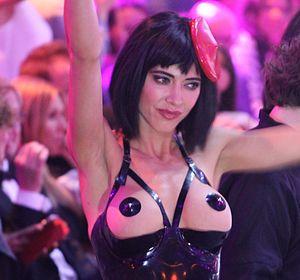
Promi Big Brother est un format de Celebrity Big Brother adapté en Allemagne avec des célébrités localement connues comme candidats.
Sue Pruzina, dite Milo Moiré, est une artiste et modèle suisse. Performeuse et peintre, elle utilise souvent sa propre nudité dans ses œuvres et dans celles d’autres artistes.